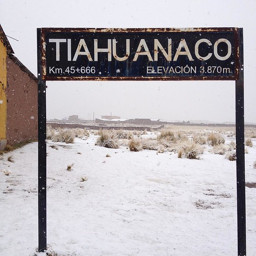
unesco world heritage site in the snow .